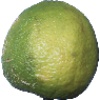
Label: limes